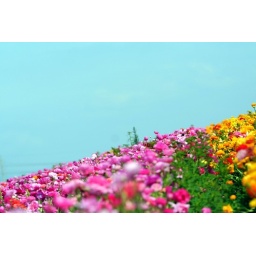
Reaching up to the blue sky - photographed at the Flower Fields, in Carlsbad, California.